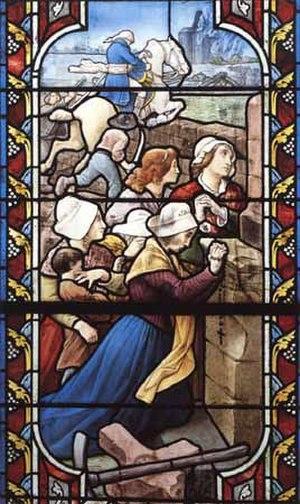
Verrière dite de la fuite de Santerre (J. Clamens, vers 1900) en l'église de Vihiers (Maine-et-Loire, France). Fuite du général républicain Santerre, acculé à Vihiers par les vendéens.
La bataille de Vihiers se déroule le 18 juillet 1793 au cours de la guerre de Vendée.
Vihiers est une ancienne commune française située dans le département de Maine-et-Loire, en région Pays de la Loire.